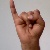
The image shows a hand gesture representing the letter 'I' in Indian Sign Language.